Electricity in the Puget Sound region

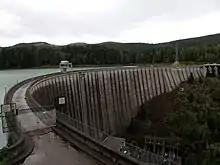
Alder Dam in Thurston County

Seattle City Light owns considerable infrastructure including the Skagit River Hydroelectric Project and high voltage transmission system. Tacoma Power owns Cushman Dam No. 1 and Cushman Dam No. 2 at Lake Cushman in the foothills of the Olympic Mountains. There is one coal power plant in the Puget Sound area, Centralia Power Plant, scheduled for shutdown by 2025. Packwood Lake Hydroelectric Project is owned by Energy Northwest (formerly Washington Public Power Supply System) which also operates a nuclear reactor in Eastern Washington. Snoqualmie Falls Hydroelectric Plant, which came online in 1899, is and the first underground power station in the world, and one of the first to use alternating current and aluminum long-distance transmission wires (to Seattle). Smaller hydroelectric facilities include Alder Dam on the Nisqually River, Nooksack Falls Hydroelectric Power Plant, Henry M. Jackson Hydroelectric Project on the Sultan River, Electron Hydroelectric Project on the Puyallup River, and Koma Kulshan Project on Mount Baker.